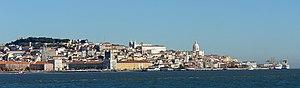
La ville de Lisbonne est composée de 53 paroisses. La freguesia est le plus petit intitulé administratif de la capitale portugaise. Il existe aussi des subdivisions informelles qui sont les Bairros. Les quartiers peuvent être historiques comme l'Alfama ou plus récents comme le Parque das Nações.